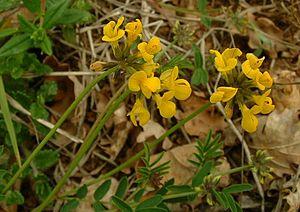
L’Hippocrépide à toupet, Hippocrépide chevelue, Hippocrépis à toupet ou Hippocrépis chevelu est une plante herbacée vivace de la famille des Fabaceae. Il est parfois connu sous le nom de Fer à cheval.
Le Massif du Vercors propose une très riche variété de fleurs avec plus de 1800 espèces végétales.